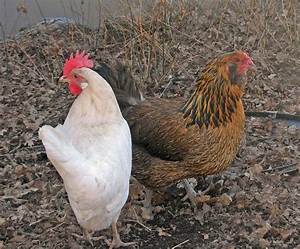
Label: gallina